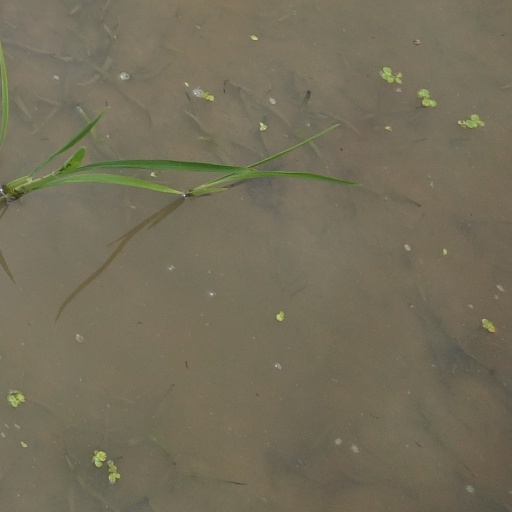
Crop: rice